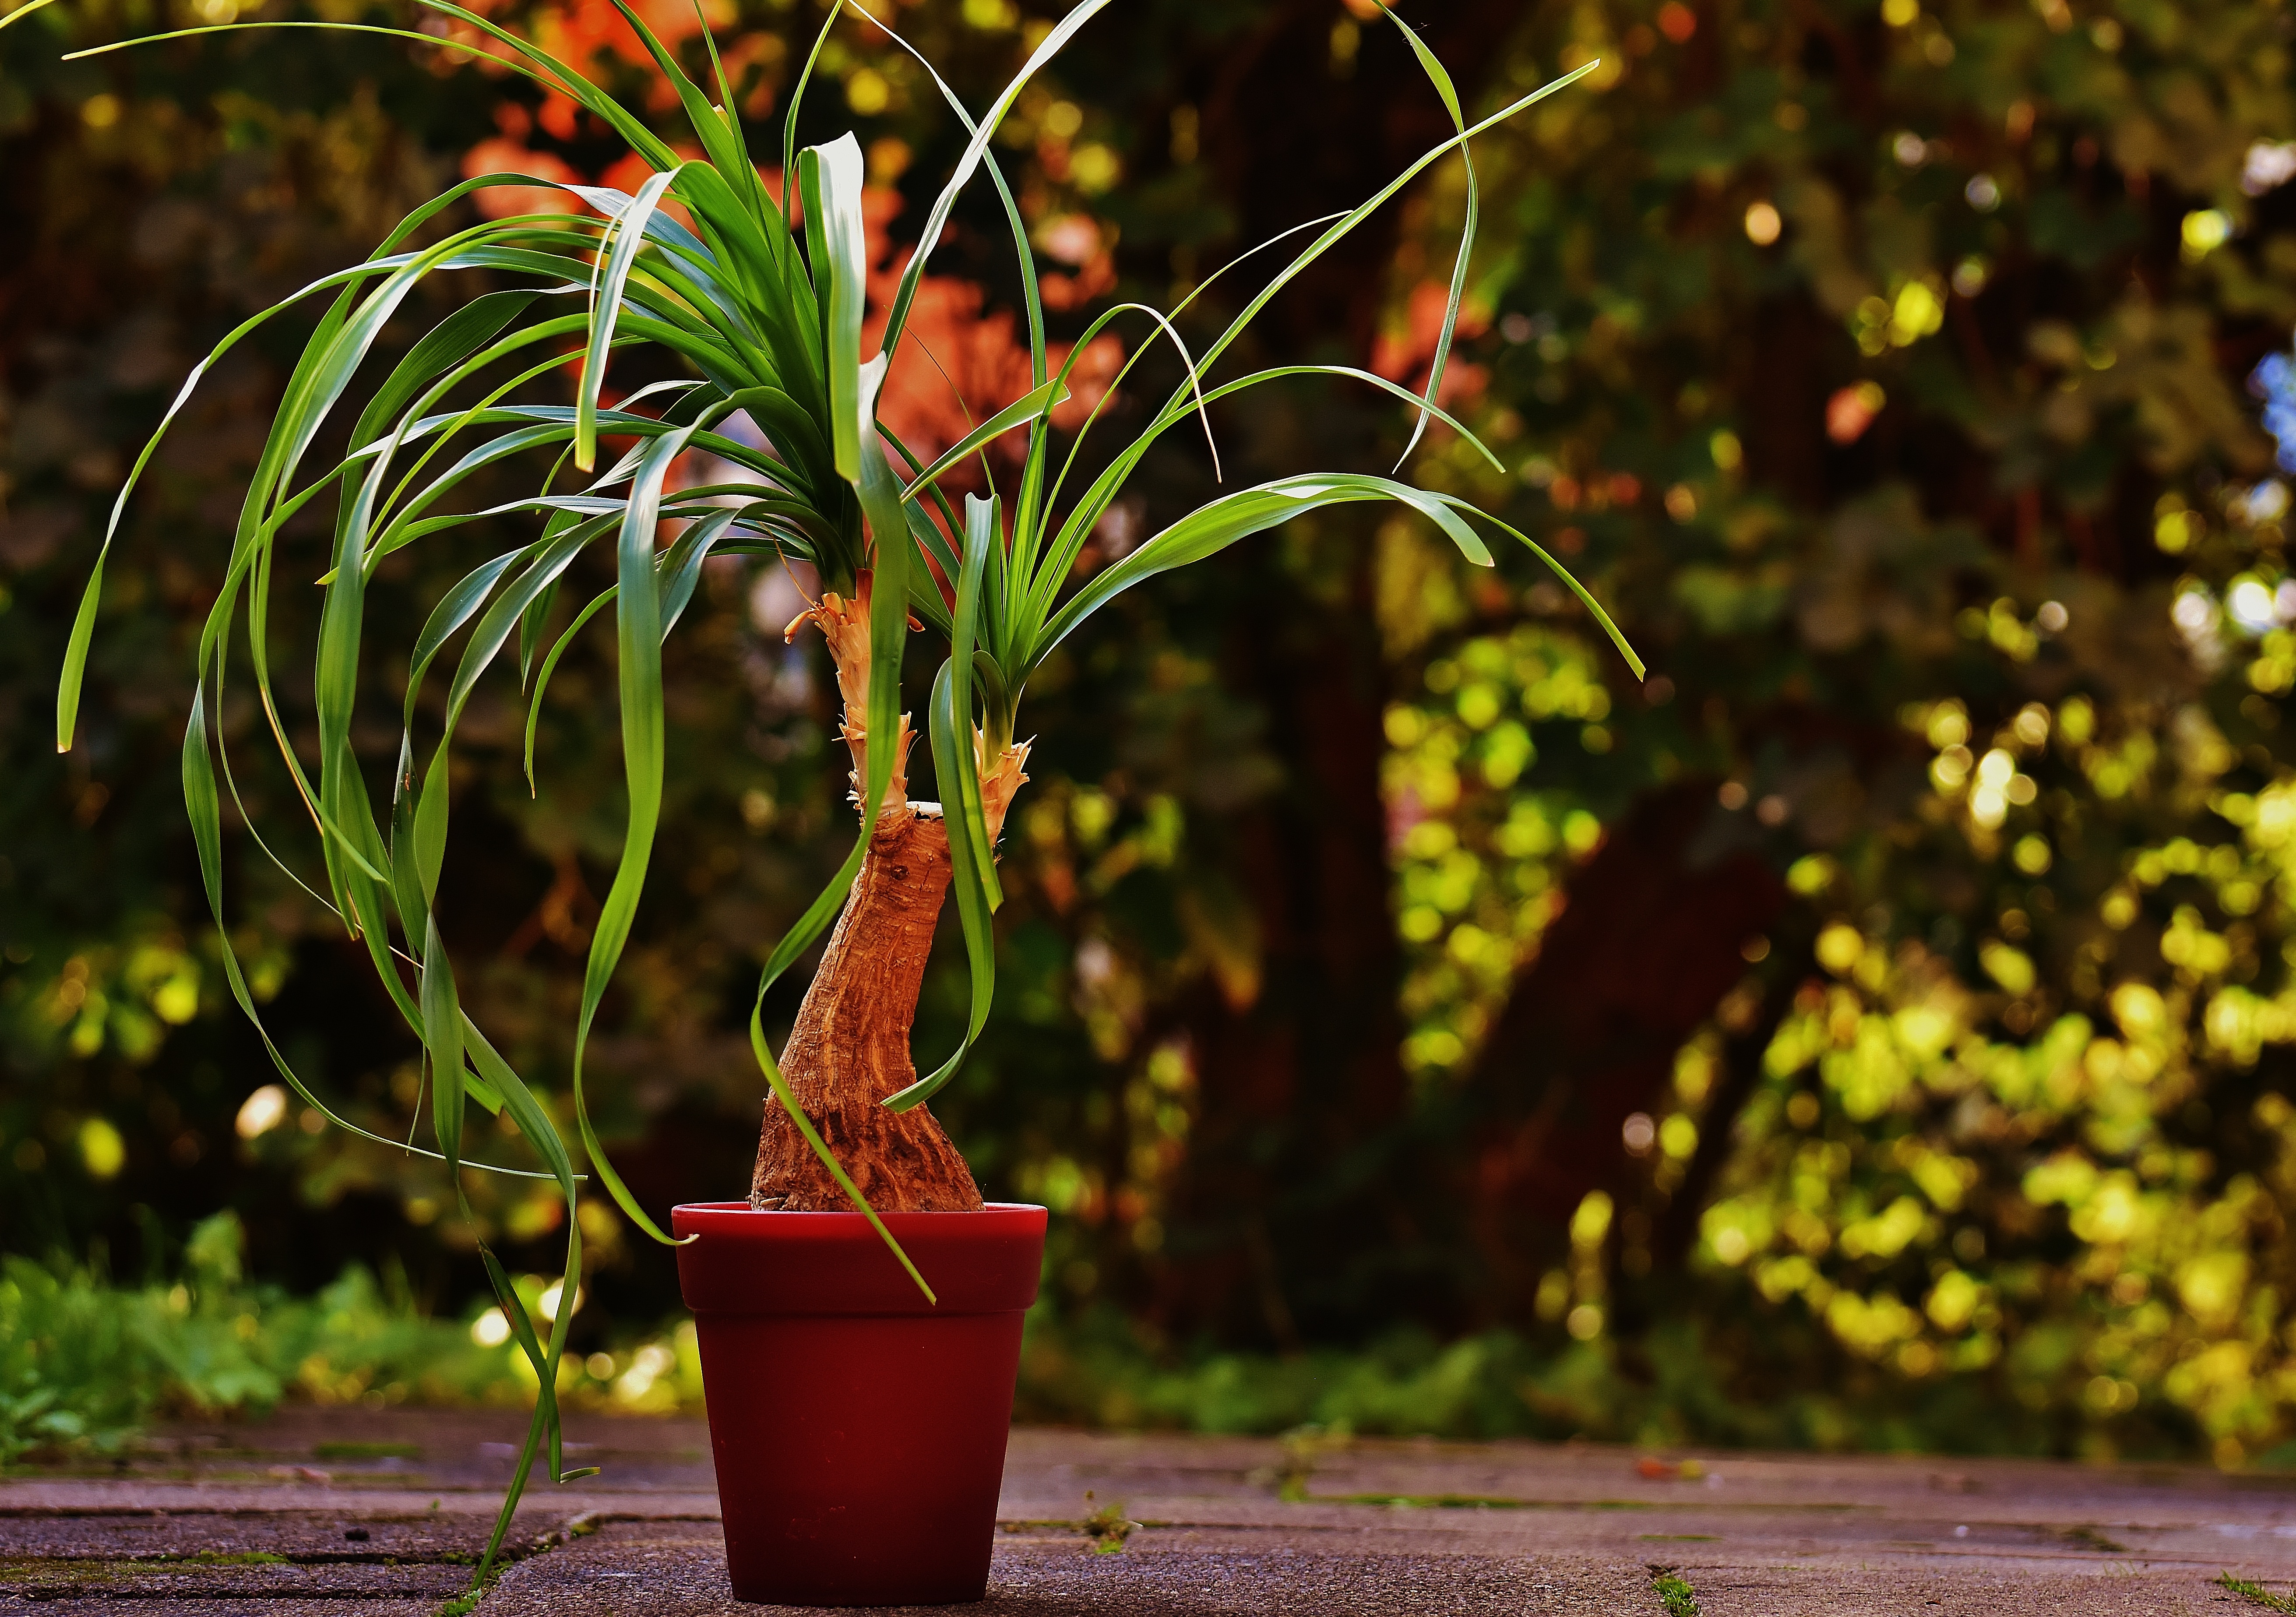
tree, grass, branch, plant, leaf, flower, green, red, autumn, botany, garden, flora, potted plant, green plant, mexico, shrub, flowerpot, floristry, flowering plant, land plant, ponytail plant, beaucarnea guatemalensis